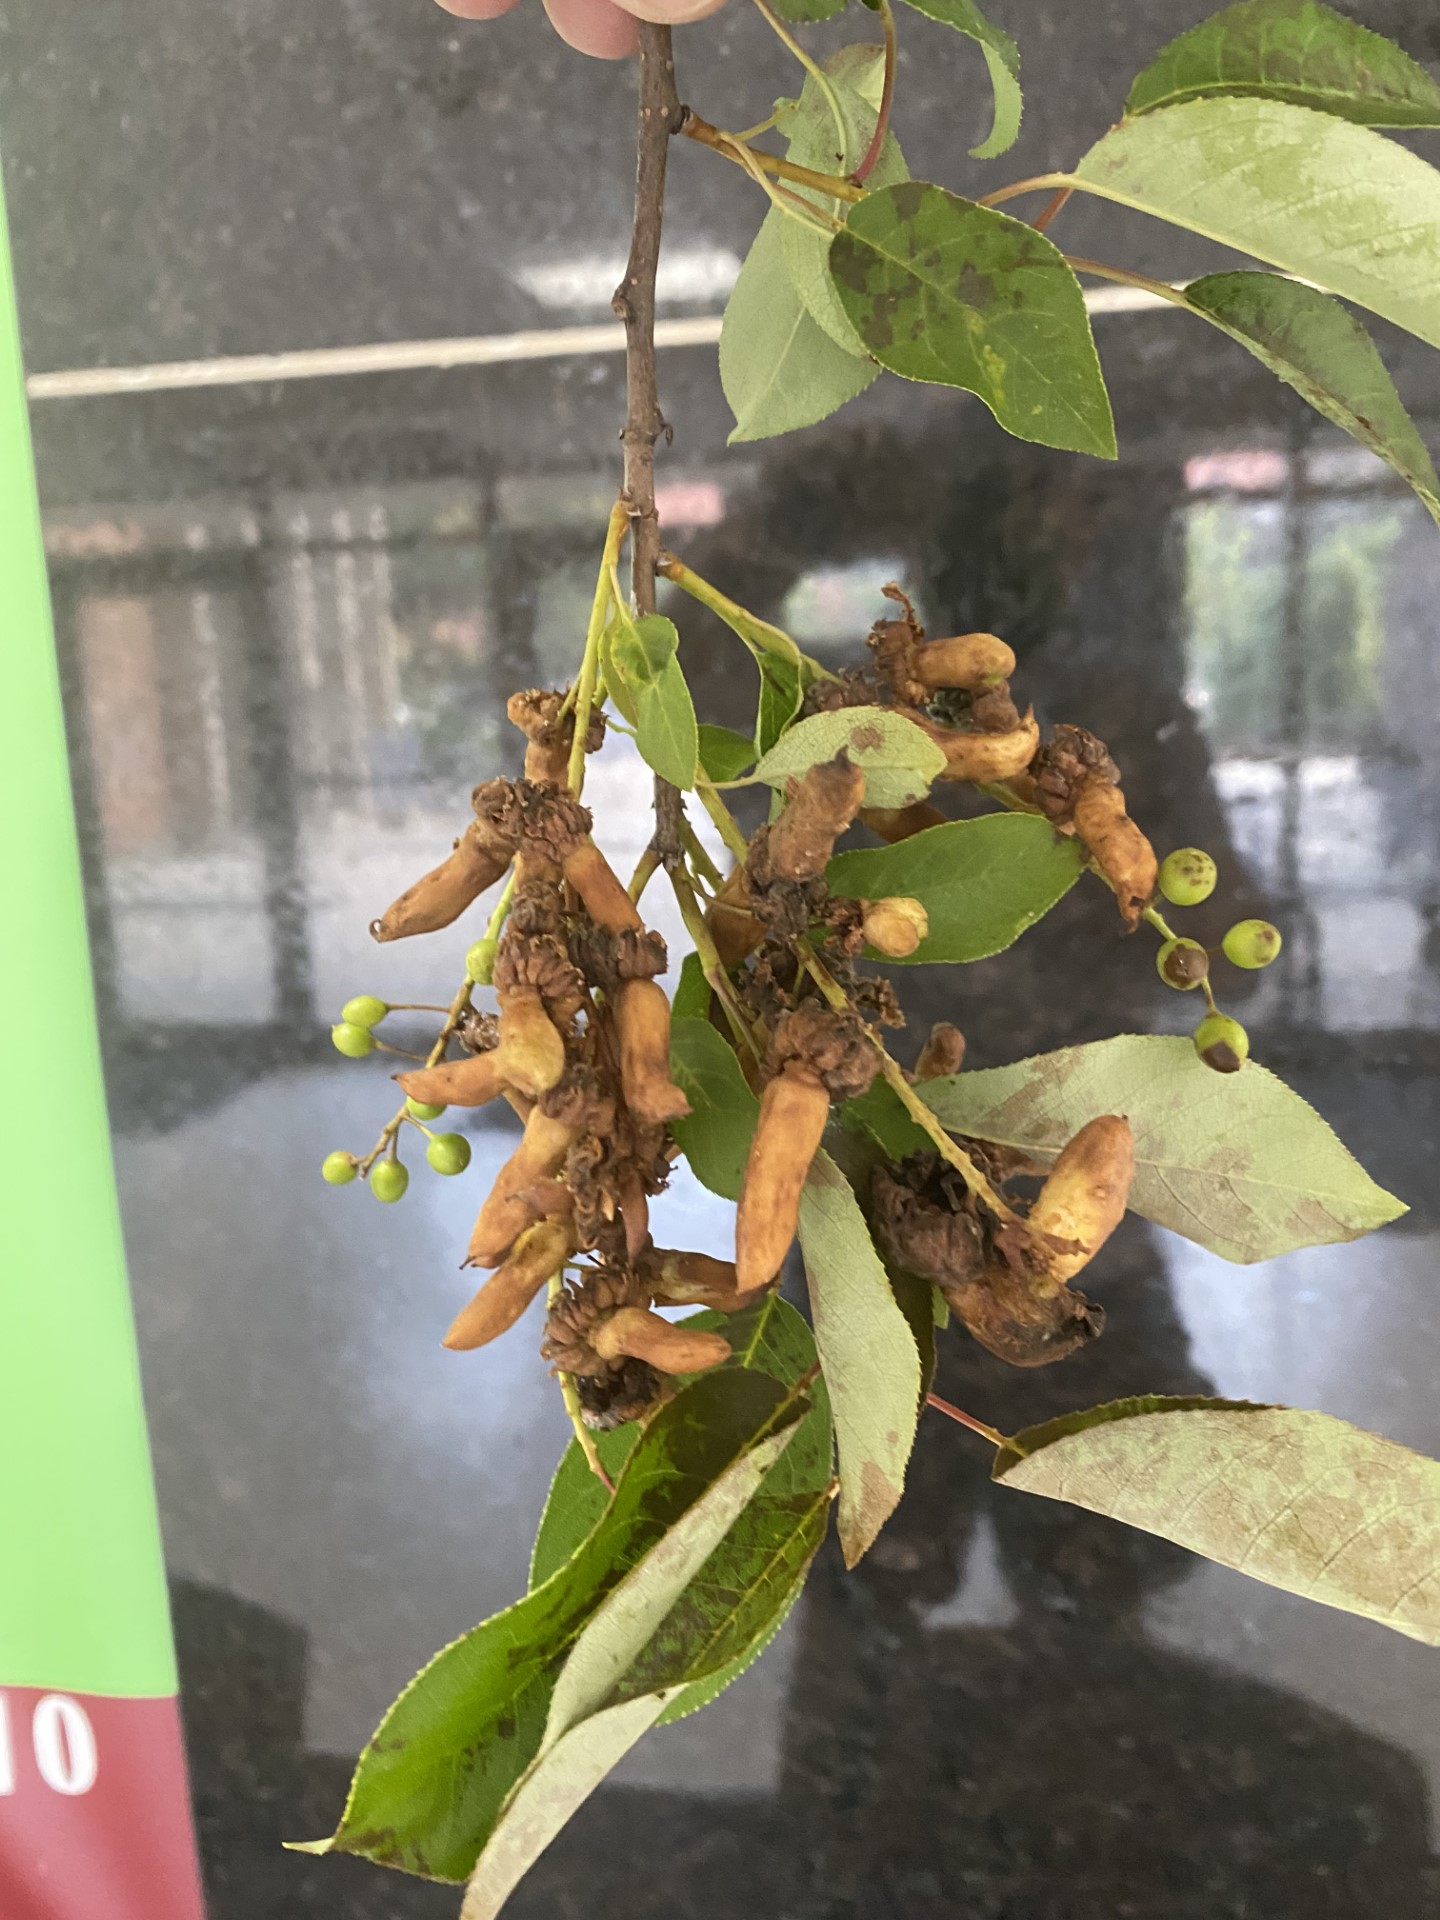
Plant: Plum
Disease: plum pocket disease